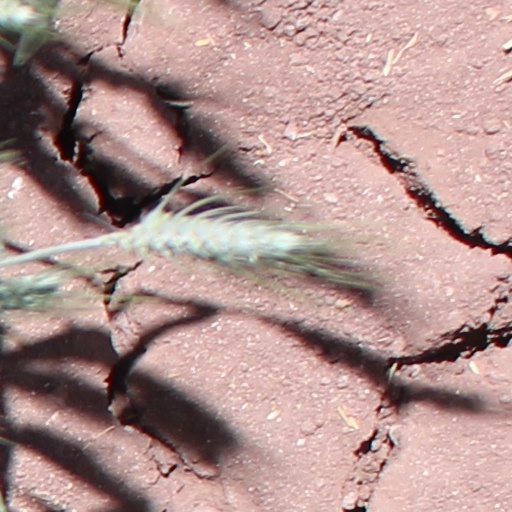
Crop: wheat